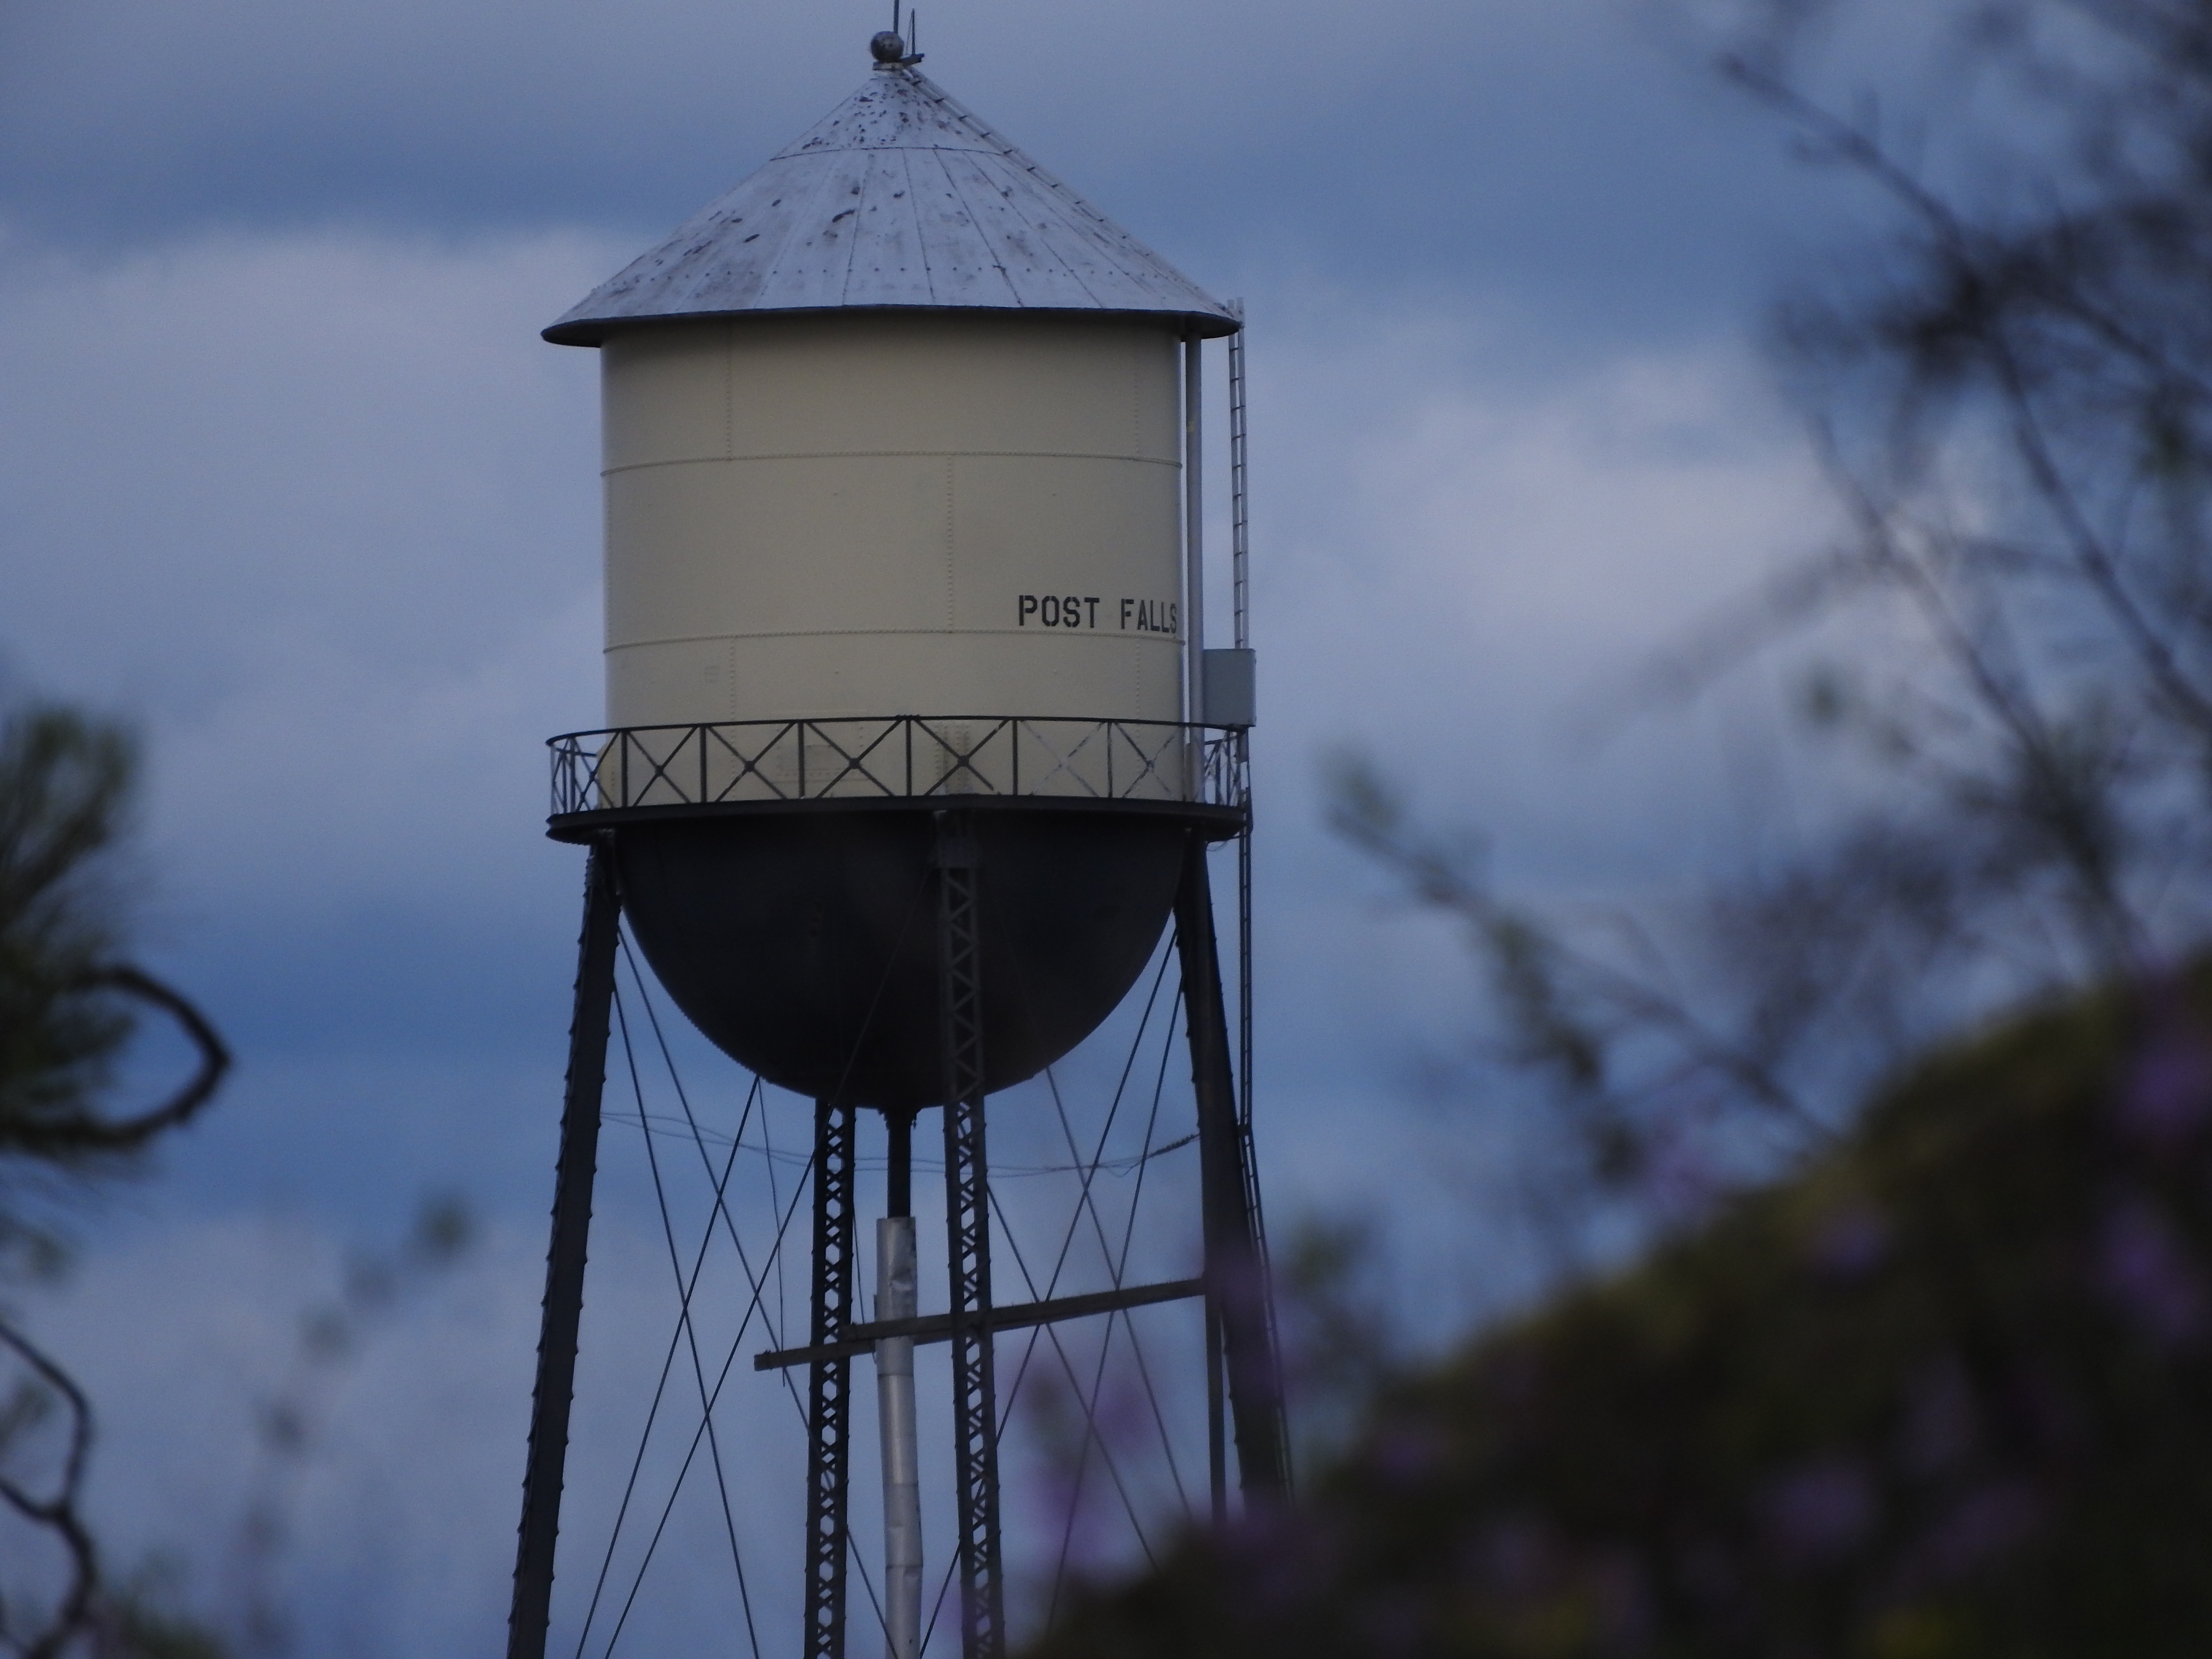
water tower, clouds, distance, sky, morning, cloud, tree, water tank, evening, tower, building